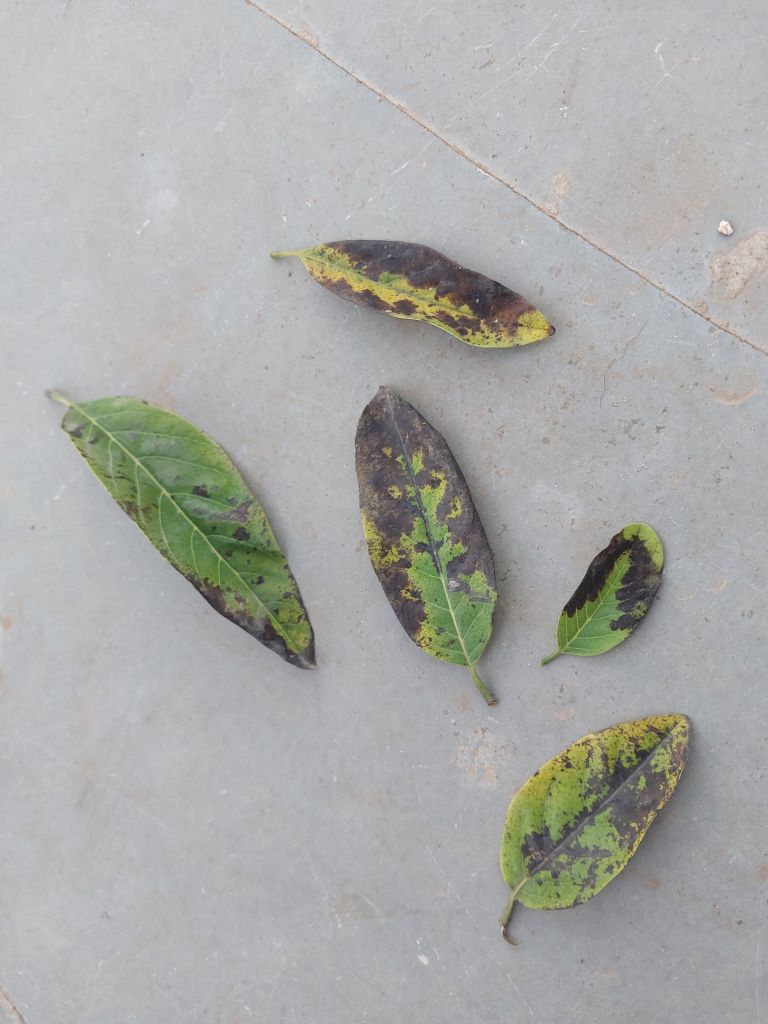
Disease label: Leaf spot on Leaves